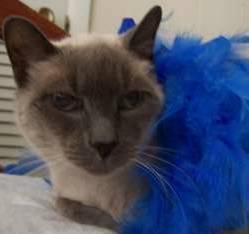
cat